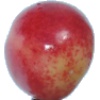
Label: cherry_rainier